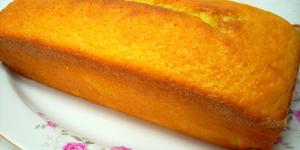
queque de yogurt al horno